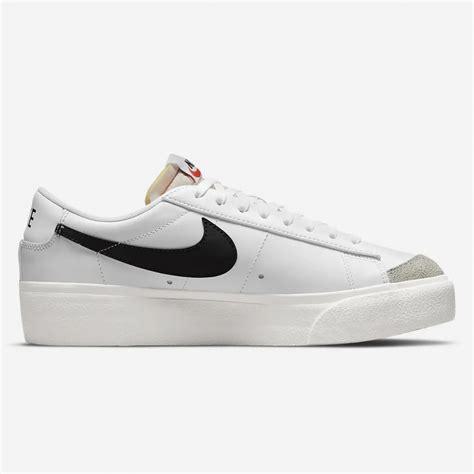
Brand: Nike
Model: Blazer Platform